Slovenian cuisine

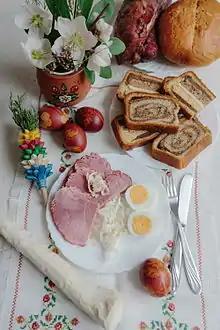
Potica pastry as part of traditional Slovenian Easter breakfast

Slovenian cuisine is influenced by the diversity of Slovenia's landscape, climate, history and neighbouring cultures. In 2016, the leading Slovenian ethnologists divided the country into 24 gastronomic regions.